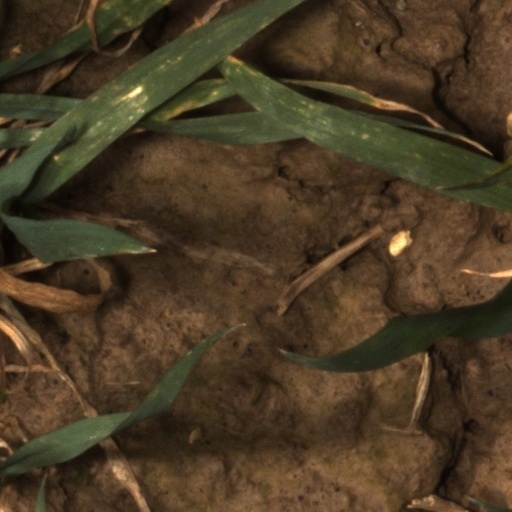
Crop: wheat